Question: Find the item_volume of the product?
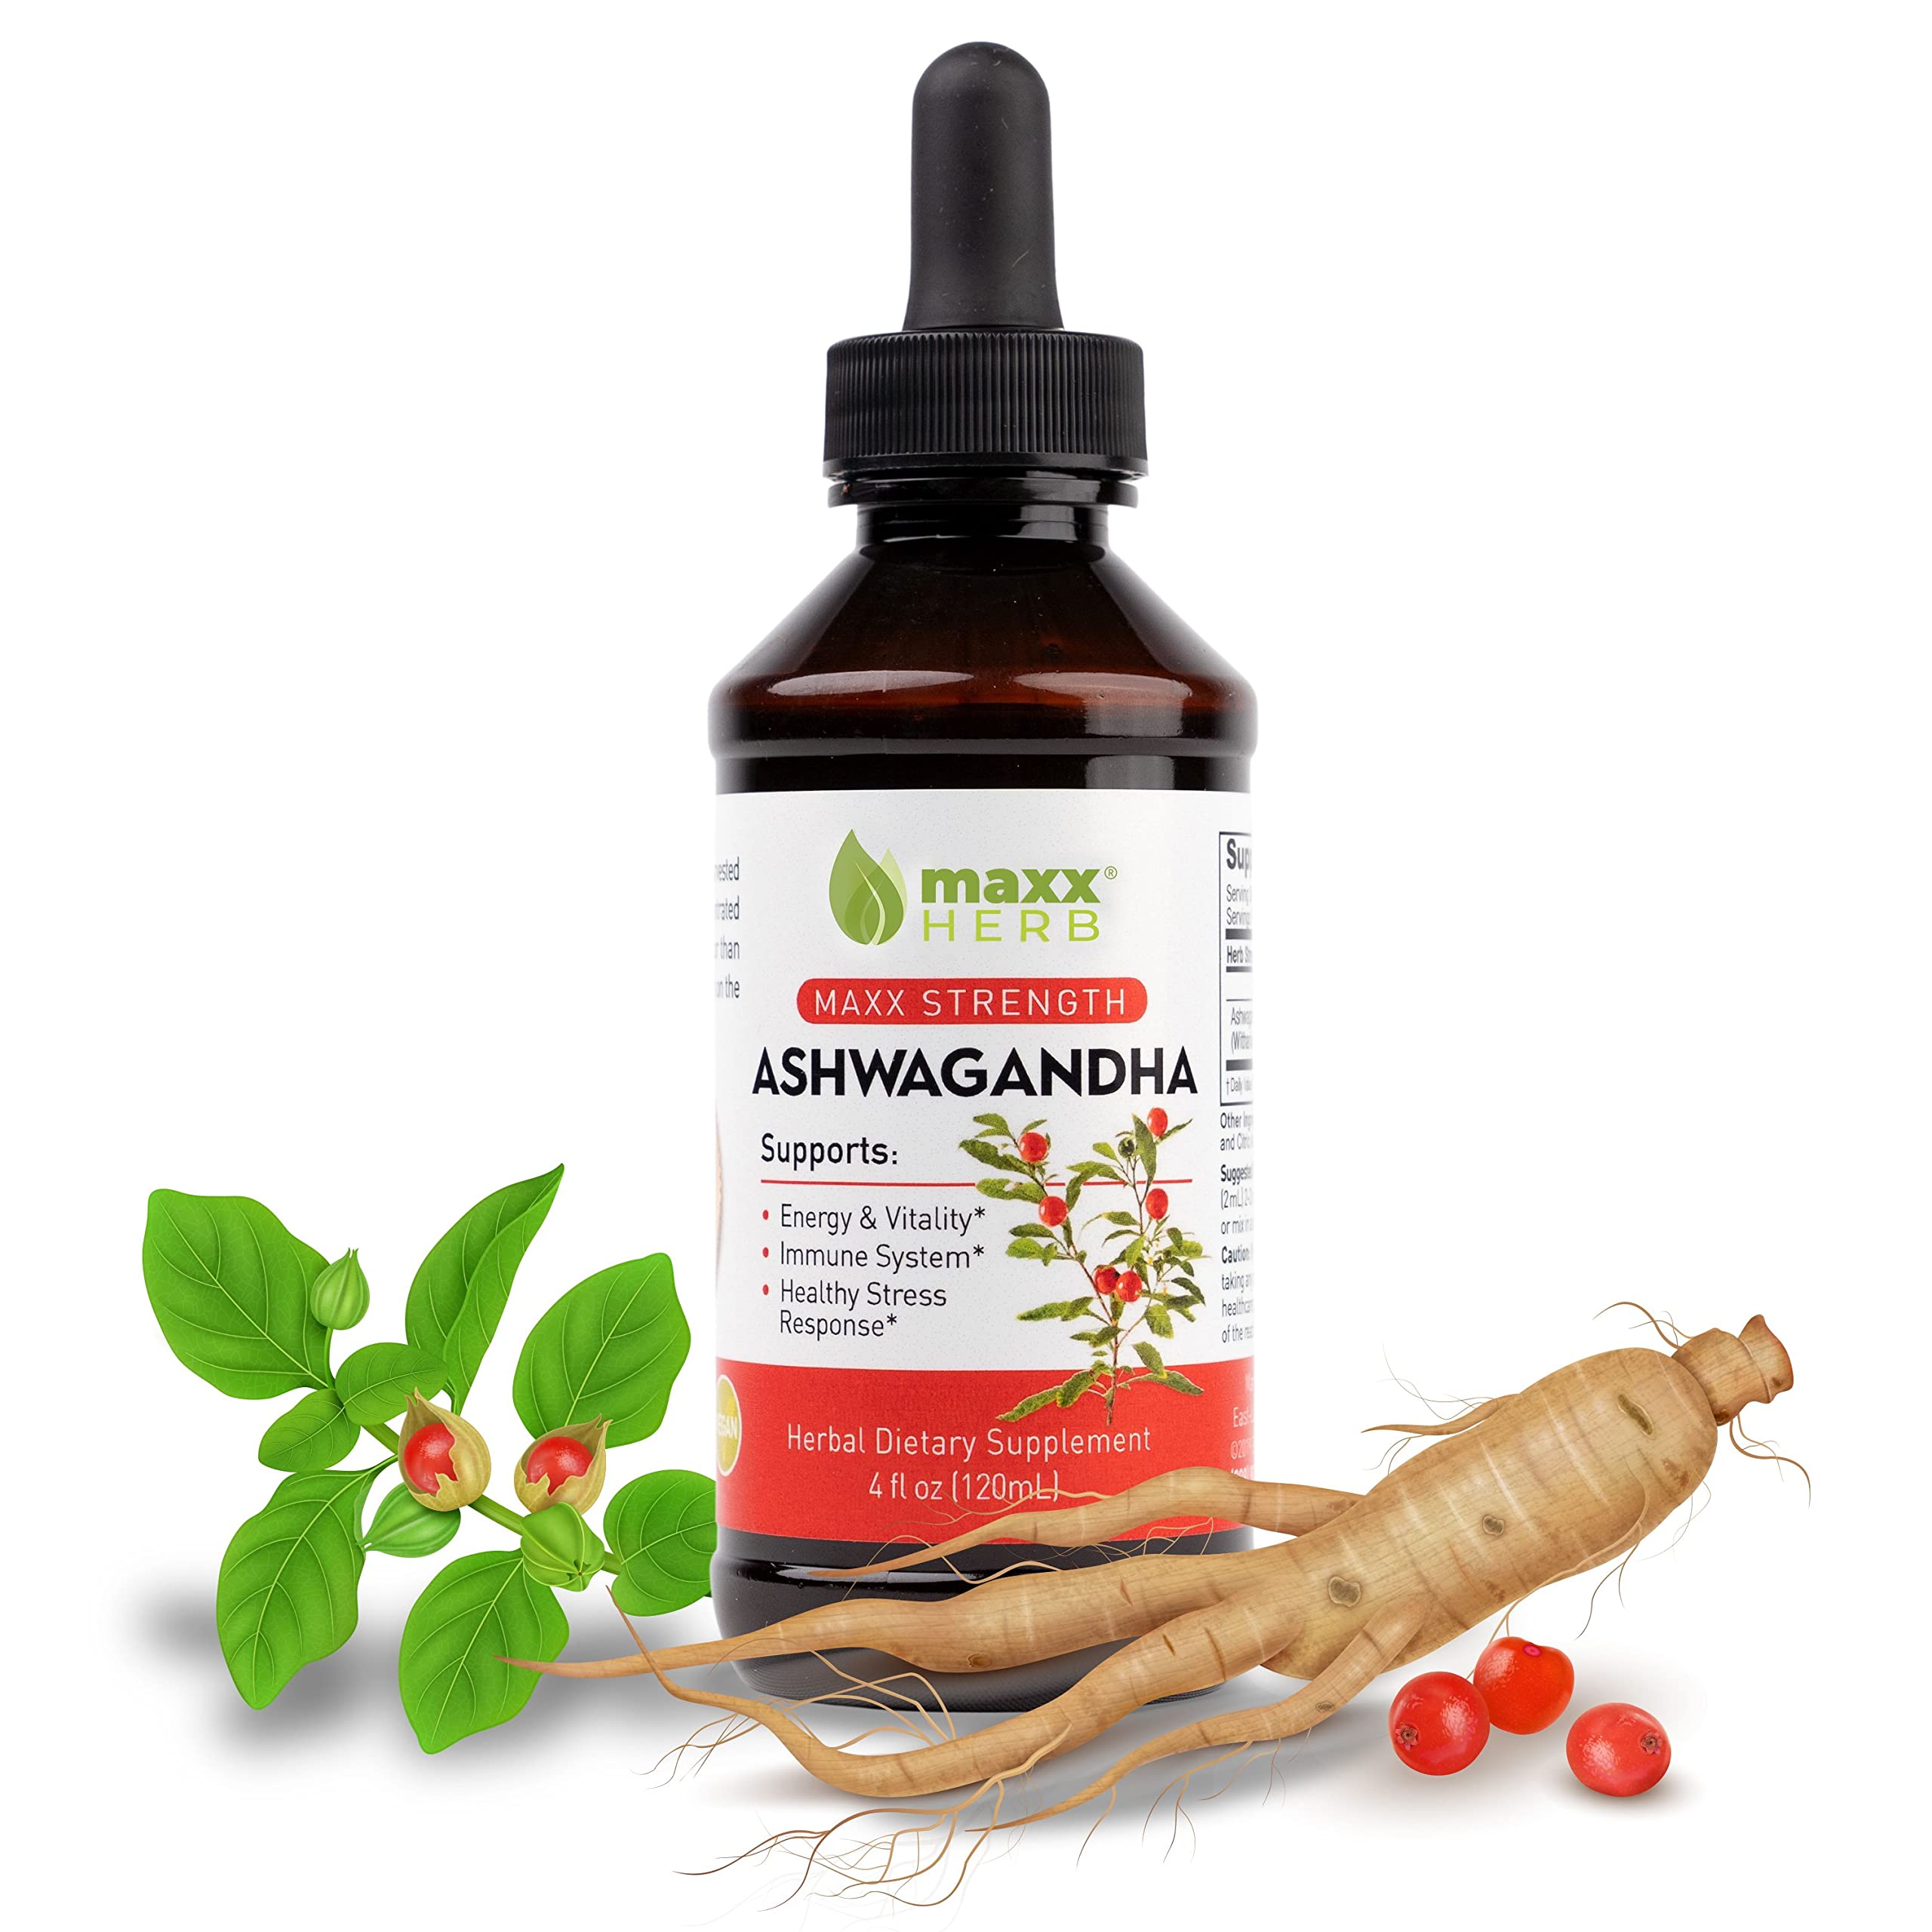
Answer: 4.0 fluid ounce